Guadeloupe

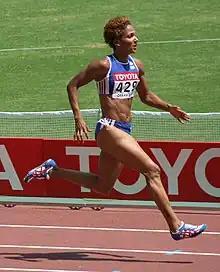
Christine Arron, the world's fifth-fastest female sprinter (10.73 sec)

Guadeloupean cuisine is a mixture of African, European and Asian influences. It uses first of all agricultural products such as poyo (plantain more commonly called green plantain or ti-nain), bread plantain, okra, cabbage, pigeon peas, cristofina, yam or sweet potato.